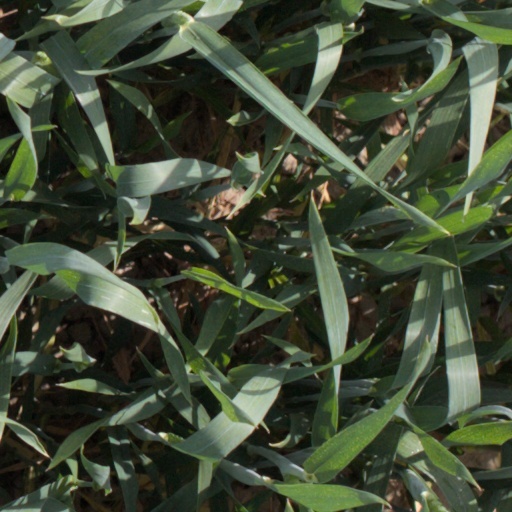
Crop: wheat